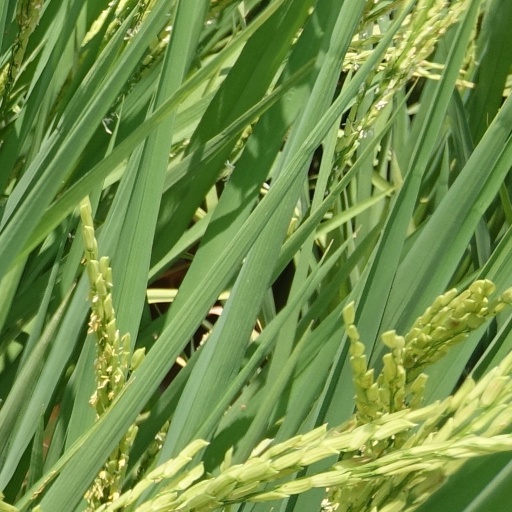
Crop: rice